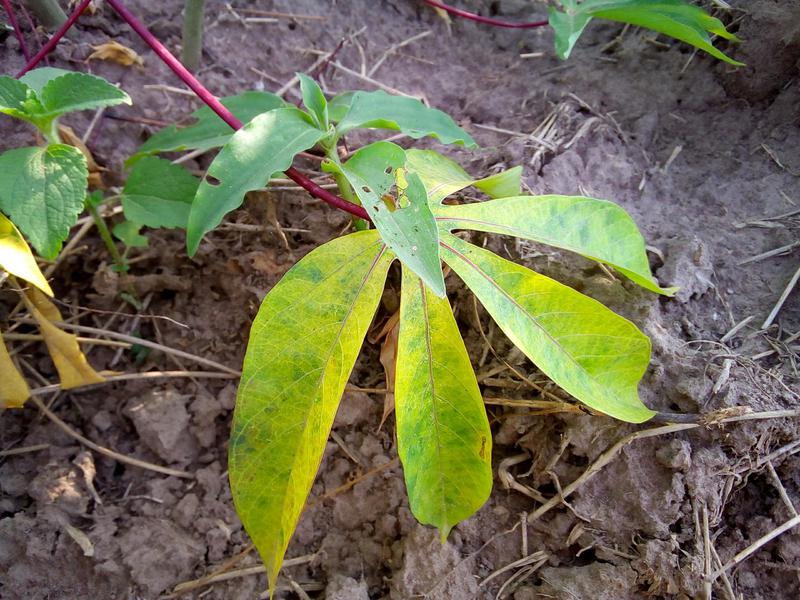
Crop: cassava
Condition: brown_streak_disease